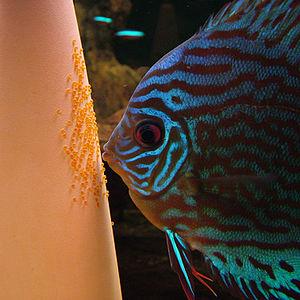
La famille des Cichlidés appartient au sous-ordre des Labroidei, qui compte aussi des familles comme les Pomacentridés ou les Scaridés. Cette famille comporte plus de 200 genres et entre 1 600 et 1 800 espèces, réparties principalement en Afrique, en Amérique centrale, Amérique du Sud, Texas, Israël, Madagascar, Syrie, Iran, Sri Lanka et sur les côtes sud des Indes. De nombreuses espèces sont importées et parfois élevées en Europe à des fins aquariophiles, en raison de leurs couleurs vives et de leurs mœurs parfois évoluées. On compte parmi ses membres les plus célèbres le scalaire, l'oscar ou encore le discus. La disparition massive des 200 espèces différentes de Cichlidés du lac Victoria, espèces qui se sont diversifiées depuis 12 000 ans, est une illustration des menaces qui pèsent sur la biodiversité.